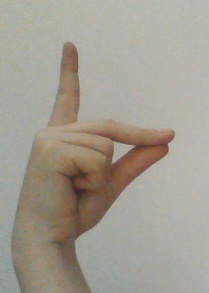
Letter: ta